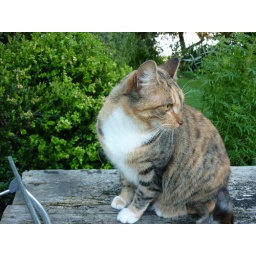
cat siting on a seat in the garden